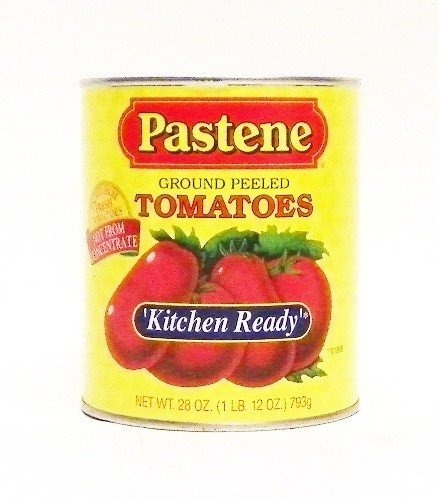
Item Name: Pastene "Kitchen Ready" Ground Peeled Tomatoes - 28 oz (2 Pack)
Bullet Point 1: 2 - 28 oz cans of Pastene "Kitchen Ready" Ground Peeled Tomatoes
Bullet Point 2: Pastene Kitchen Ready tomatoes are always packed from vine-ripened fresh tomatoes, canned as soon as the ripe tomatoes come in from the field
Bullet Point 3: This fresh-pack method results in the best, most flavorful canned tomatoes available
Bullet Point 4: Sweet and flavorful, ideally suited for preparing sauces, soups and stews
Bullet Point 5: Their fragrant tomato aroma will make your omelets, gravies and casserole dishes more appetizing
Product Description: Pastene Kitchen Ready tomatoes are always packed from vine-ripened fresh tomatoes, canned as soon as the ripe tomatoes come in from the field. This fresh-pack method results in the best, most flavorful canned tomatoes available. For over 50 years, Pastene Kitchen ready tomatoes have represented the highest quality in canned tomatoes. Sweet and flavorful, Pastene Kitchen Ready Ground Peeled Tomatoes are ideally suited for preparing sauces, soups and stews. Their fragrant tomato aroma will make your omelets, gravies and casserole dishes more appetizing. Ingredients: Vine-Ripened Fresh Tomatoes, Tomato Puree, Salt and Naturally Derived Citric Acid.
Value: 56.0
Unit: Ounce

Price: 4.335